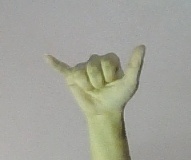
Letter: ya